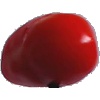
Label: Tomato 2